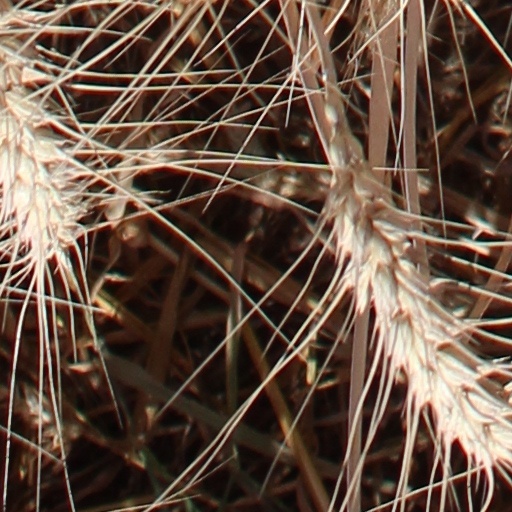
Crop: wheat